Eureka Rebellion

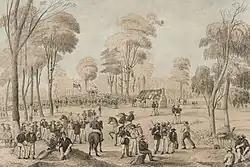
"Great Meeting of Gold Diggers Dec 15th 1851" engraved by Thomas Ham and drawn by D. Tulloch, 1851

In mid-September 1851, D. C. Doveton, the first local gold commissioner appointed by La Trobe, arrived in Ballarat. At the beginning of December, there was discontent when it was announced that the licence fee would be raised to 3 pounds a month, a 200 per cent increase, effective 1 January 1852. In Ballarat, some miners became so agitated that they began to gather arms. On 8 December, the rebellion continued to build momentum with an anti-mining tax banner put on public display at Forrest Creek.